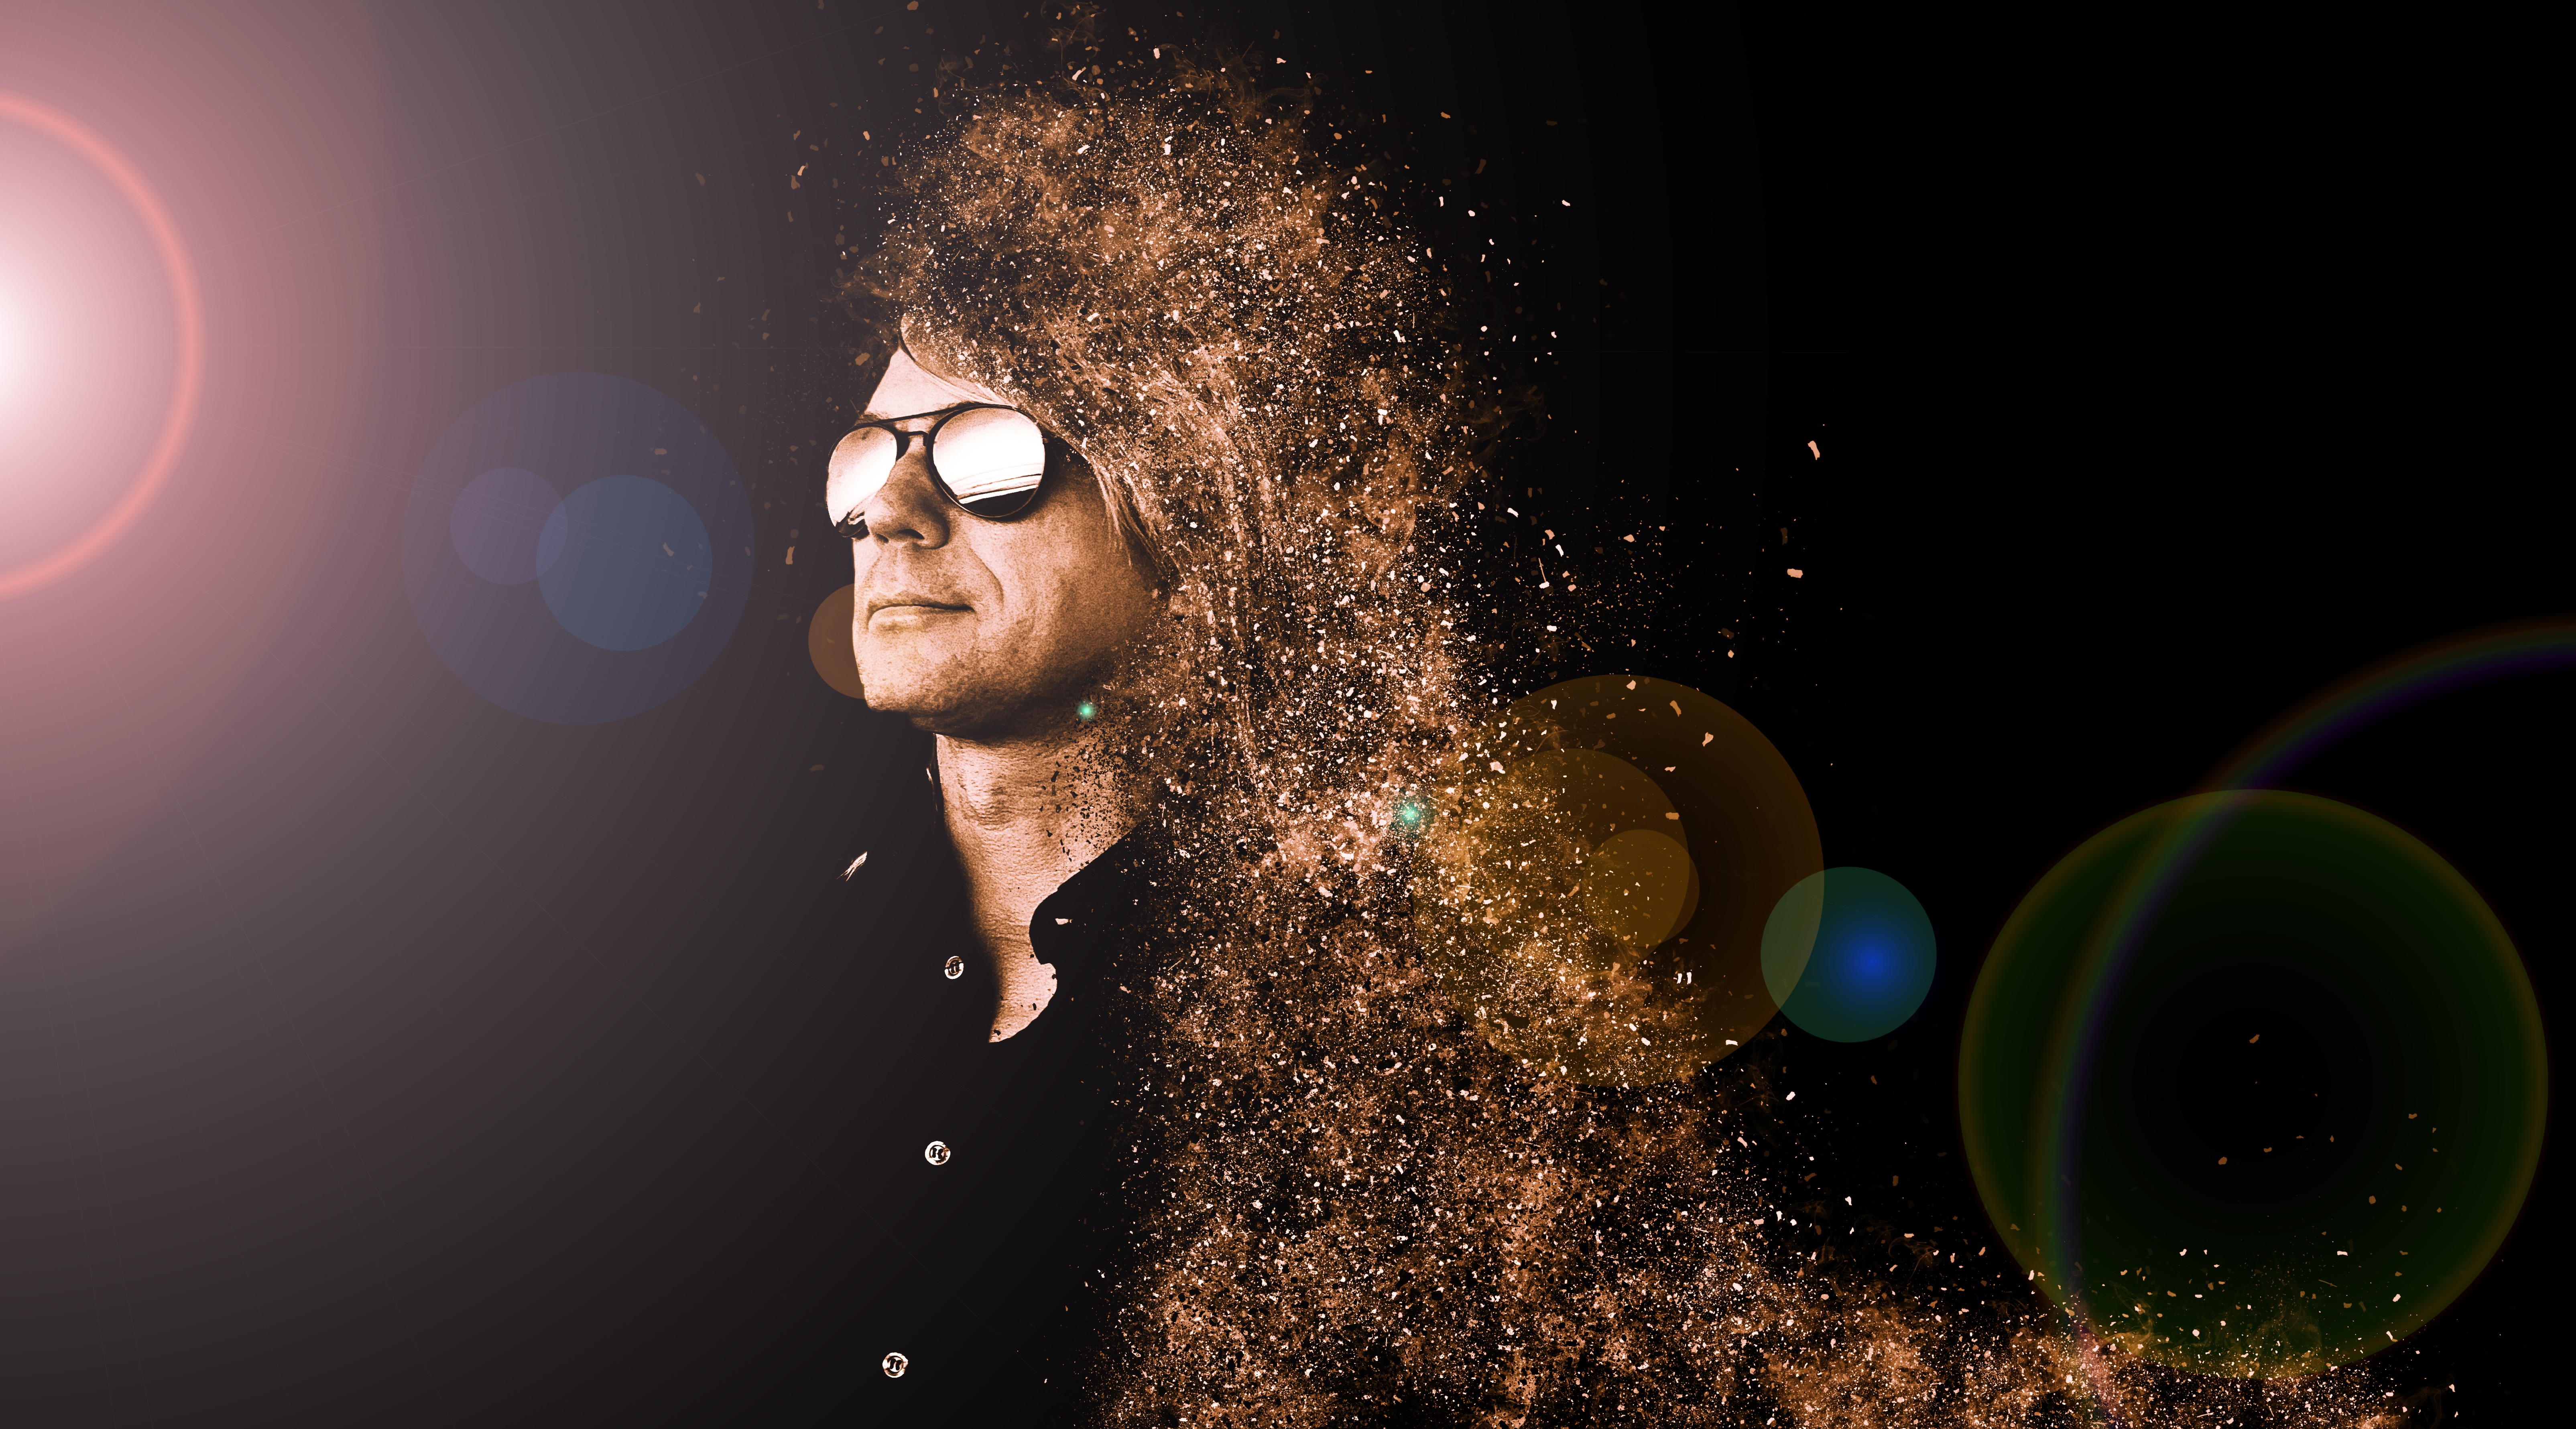
man, light, night, photography, profile, portrait, color, human, darkness, smile, close up, face, stage, sunglasses, head, singing, look, attractive, emotion, macro photography, special effects, computer wallpaper